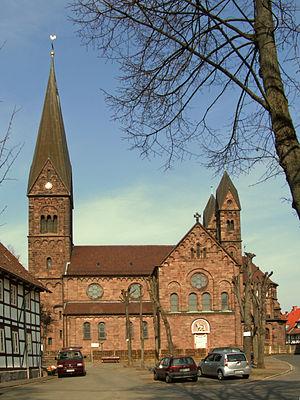
Nörten-Hardenberg est une municipalité allemande du land de Basse-Saxe et l'arrondissement de Northeim. En 2014, elle comptait 8 056 hab.